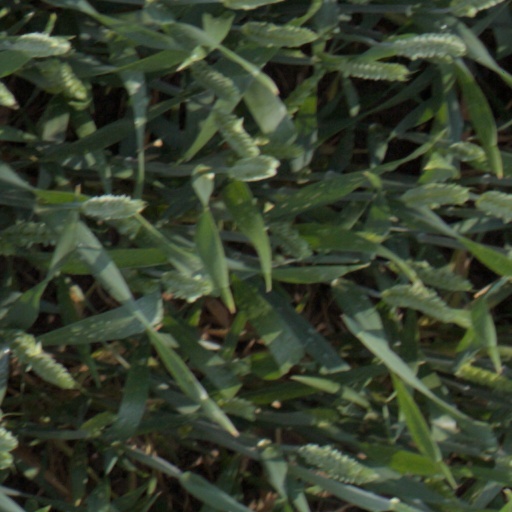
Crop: wheat